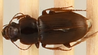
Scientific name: Harpalus amputatus
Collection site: Konza Prairie Agroecosystem NEON (KONA), plot KONA_005